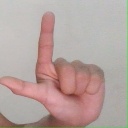
अक्षर: ल